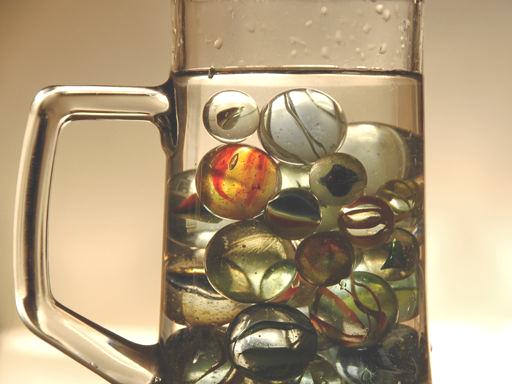
Material: glass